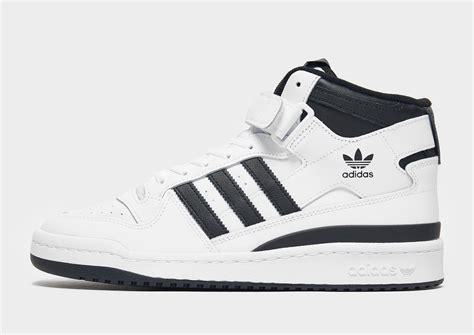
Brand: Adidas
Model: Forum Mid